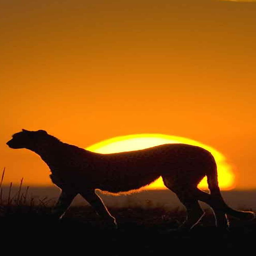
biological subspecies perfect background image